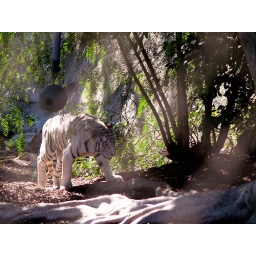
Blanca, the white tiger. First time I've seen her out in the tiger habitat. She is one beautiful cat.